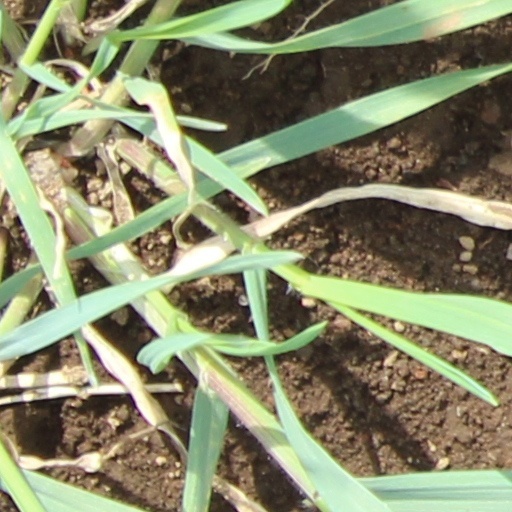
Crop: wheat